Hexagon (comedy show)

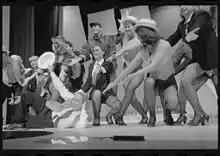
Hexagon Theater performers on stage in 2000

Hexagon is a non-profit organization billing itself as "Washington's only original political, satirical, musical, comedy revue." Since 1955, it has produced an annual show that parodies local, national and international political and social issues. Performances were previously held at the Duke Ellington School of the Arts in Washington and are currently located at the Montgomery College Cultural Arts Center in Silver Spring. Beginning in 2015, the show will return to Washington at Woodrow Wilson High School.